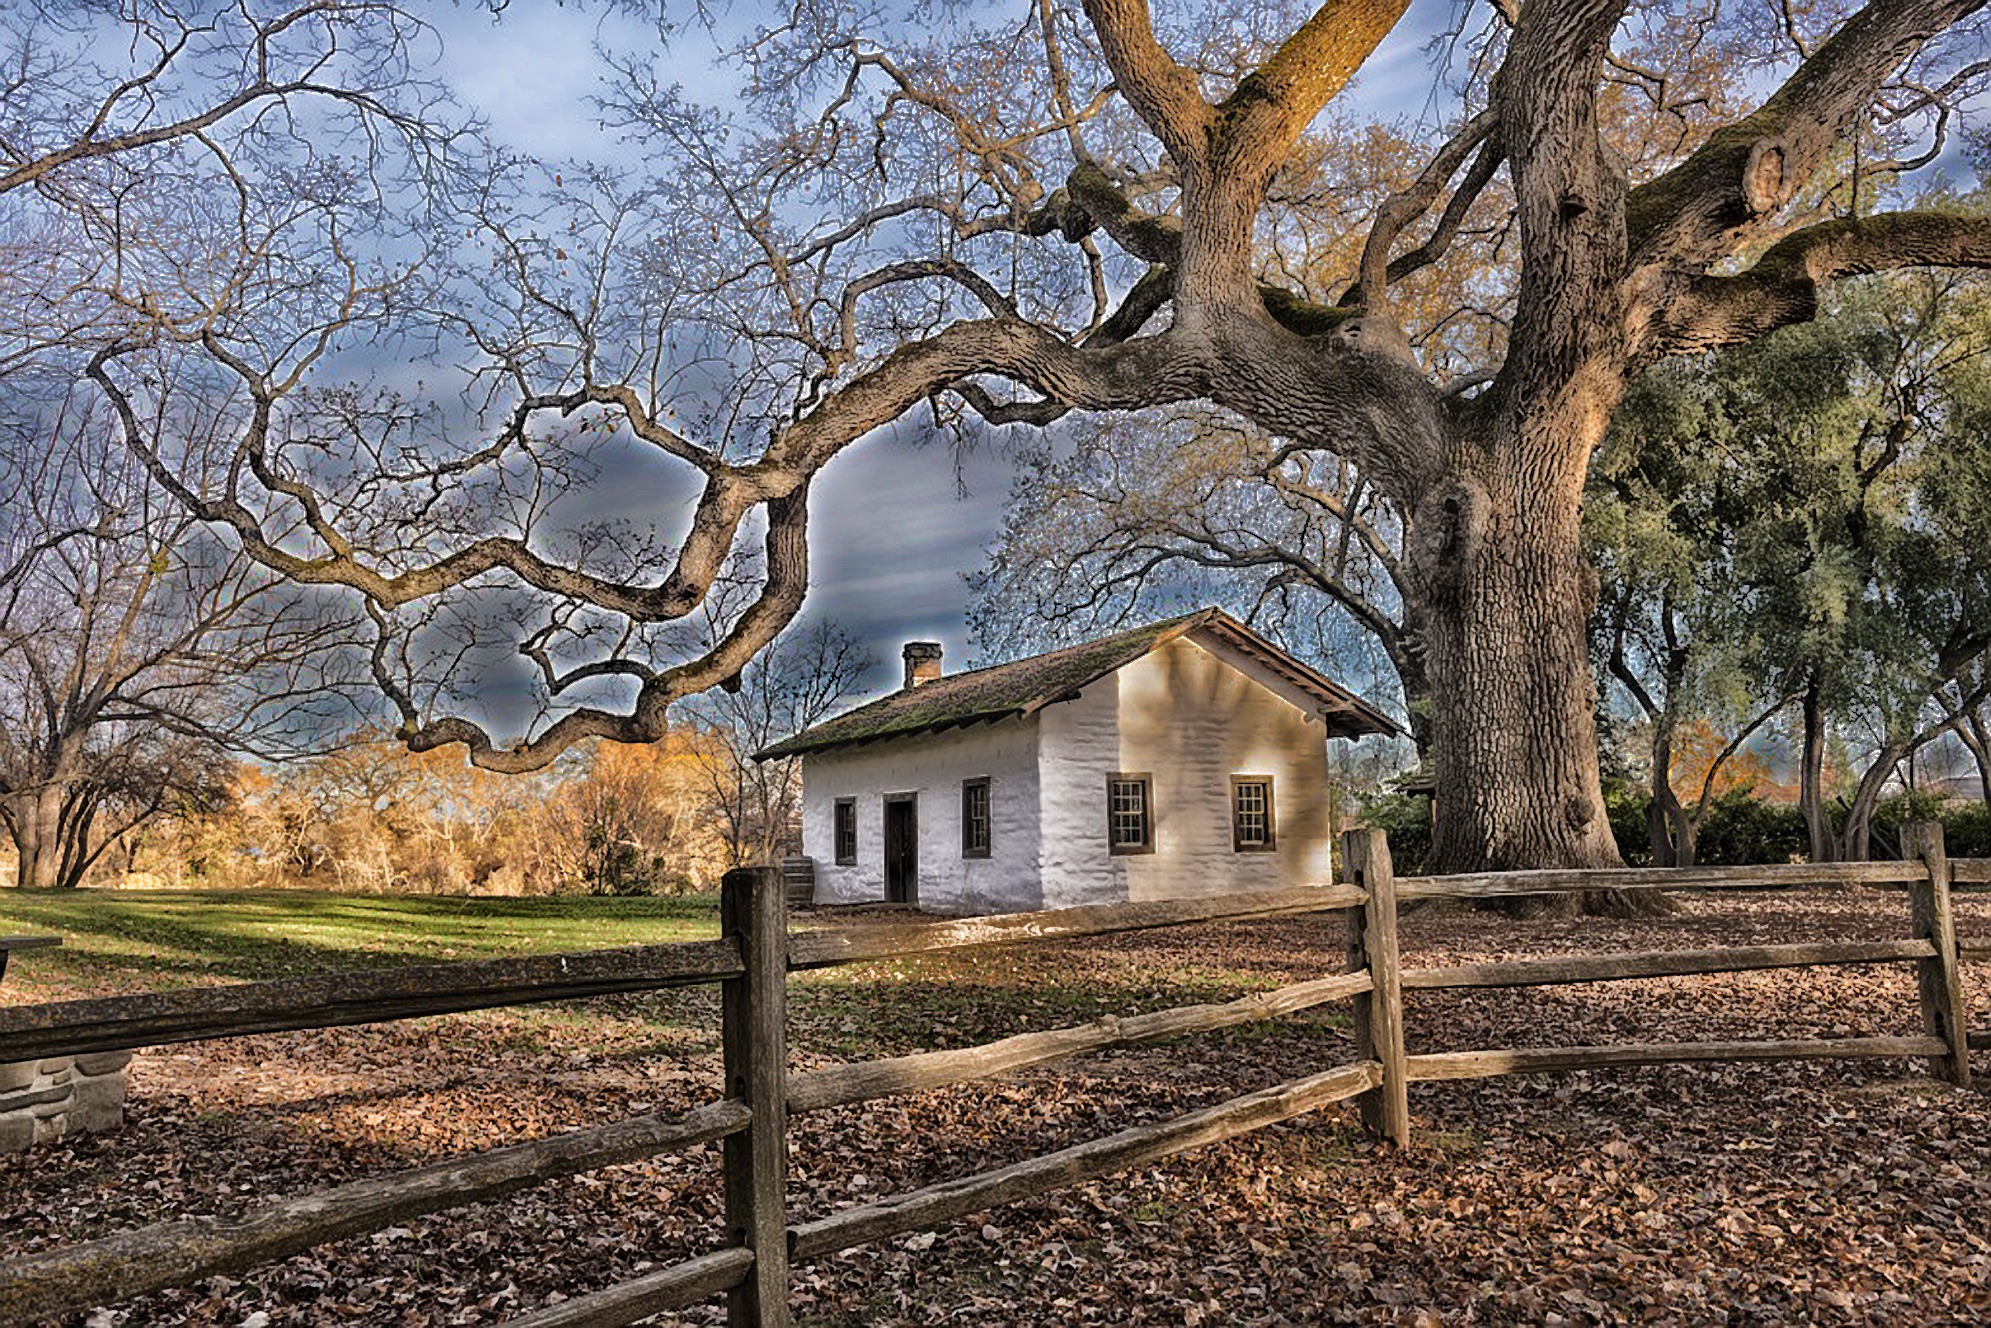
landscape, tree, nature, fence, architecture, plant, countryside, house, leaf, flower, building, old, home, country, autumn, california, season, trees, leaves, outside, hdr, adobe, estate, woodland, rural area, woody plant, red bluff